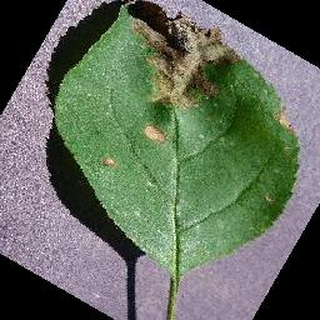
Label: apple_black_rot